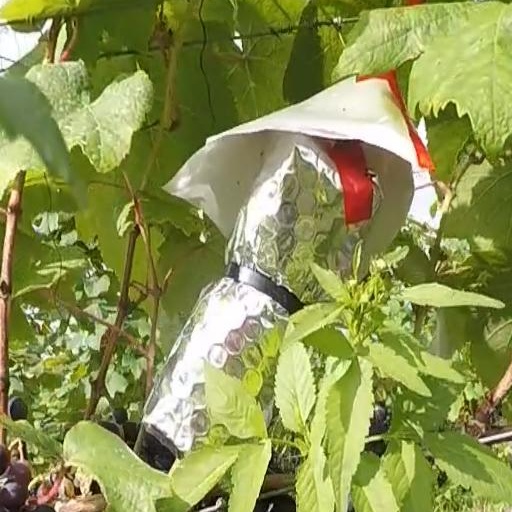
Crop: grape